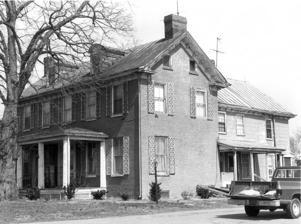
Building: Elm Grange
Country: United States of America
Year built: 1840
Historic house in Delaware, United States United States historic place Elm Grange U.S. National Register of Historic Places The house in 1984 Show map of Delaware Show map of the United States Location 2424 South Dupont Parkway in St Georges Hundred, near Odessa, Delaware Coordinates 39°29′50″N 75°38′56″W / 39.497156°N 75.648978°W / 39.497156; -75.648978 Area 1 acre (0.40 ha) Built 1840 Architectural style Greek Revival, Italianate, Federal MPS Rebuilding St. Georges Hundred 1850-1880 TR NRHP reference No. 85002120 Added to NRHP September 13, 1985 The Elm Grange , also known as Evergreen Acres , was a historic home located near Odessa , New Castle County, Delaware .  It was built about 1840, and was a 2 + 1 ⁄ 2 -story, five-bay, L-shaped brick dwelling with a two-story rear wing.  It had a center hall plan. It had a gable roof with dormers and the front facade featured a tetra-style porch with fluted columns. It was listed on the National Register of Historic Places in 1985. The house was demolished between 2007 and 2009. References